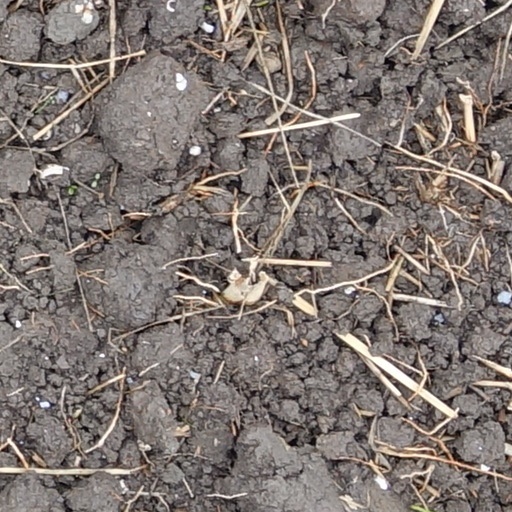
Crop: wheat